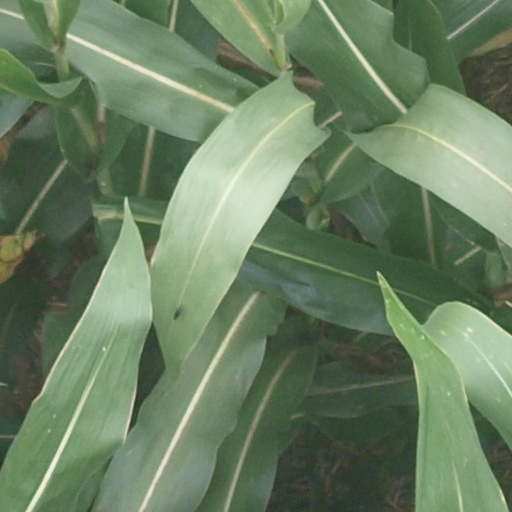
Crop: maize; corn